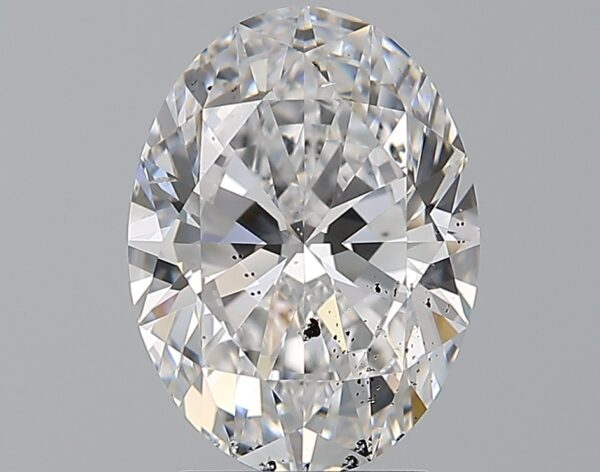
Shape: oval
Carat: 3.11
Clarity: SI2
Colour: D
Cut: EX
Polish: EX
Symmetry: EX
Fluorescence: M
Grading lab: GIA
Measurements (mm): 11.15 x 8.31 x 5.08